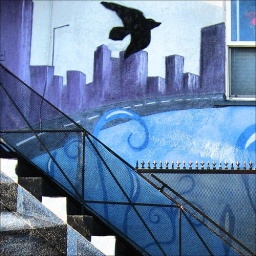
~ A Flight of stairs and a bird flying in a wall painting near Sunset ...North Park ~